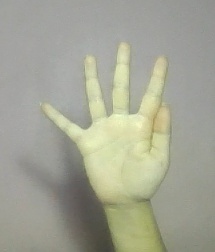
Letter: sheen